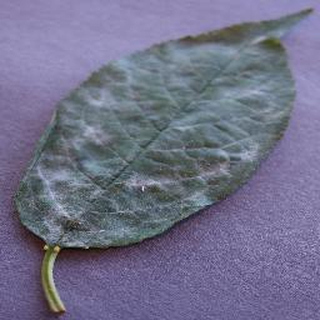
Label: cherry_powdery_mildew